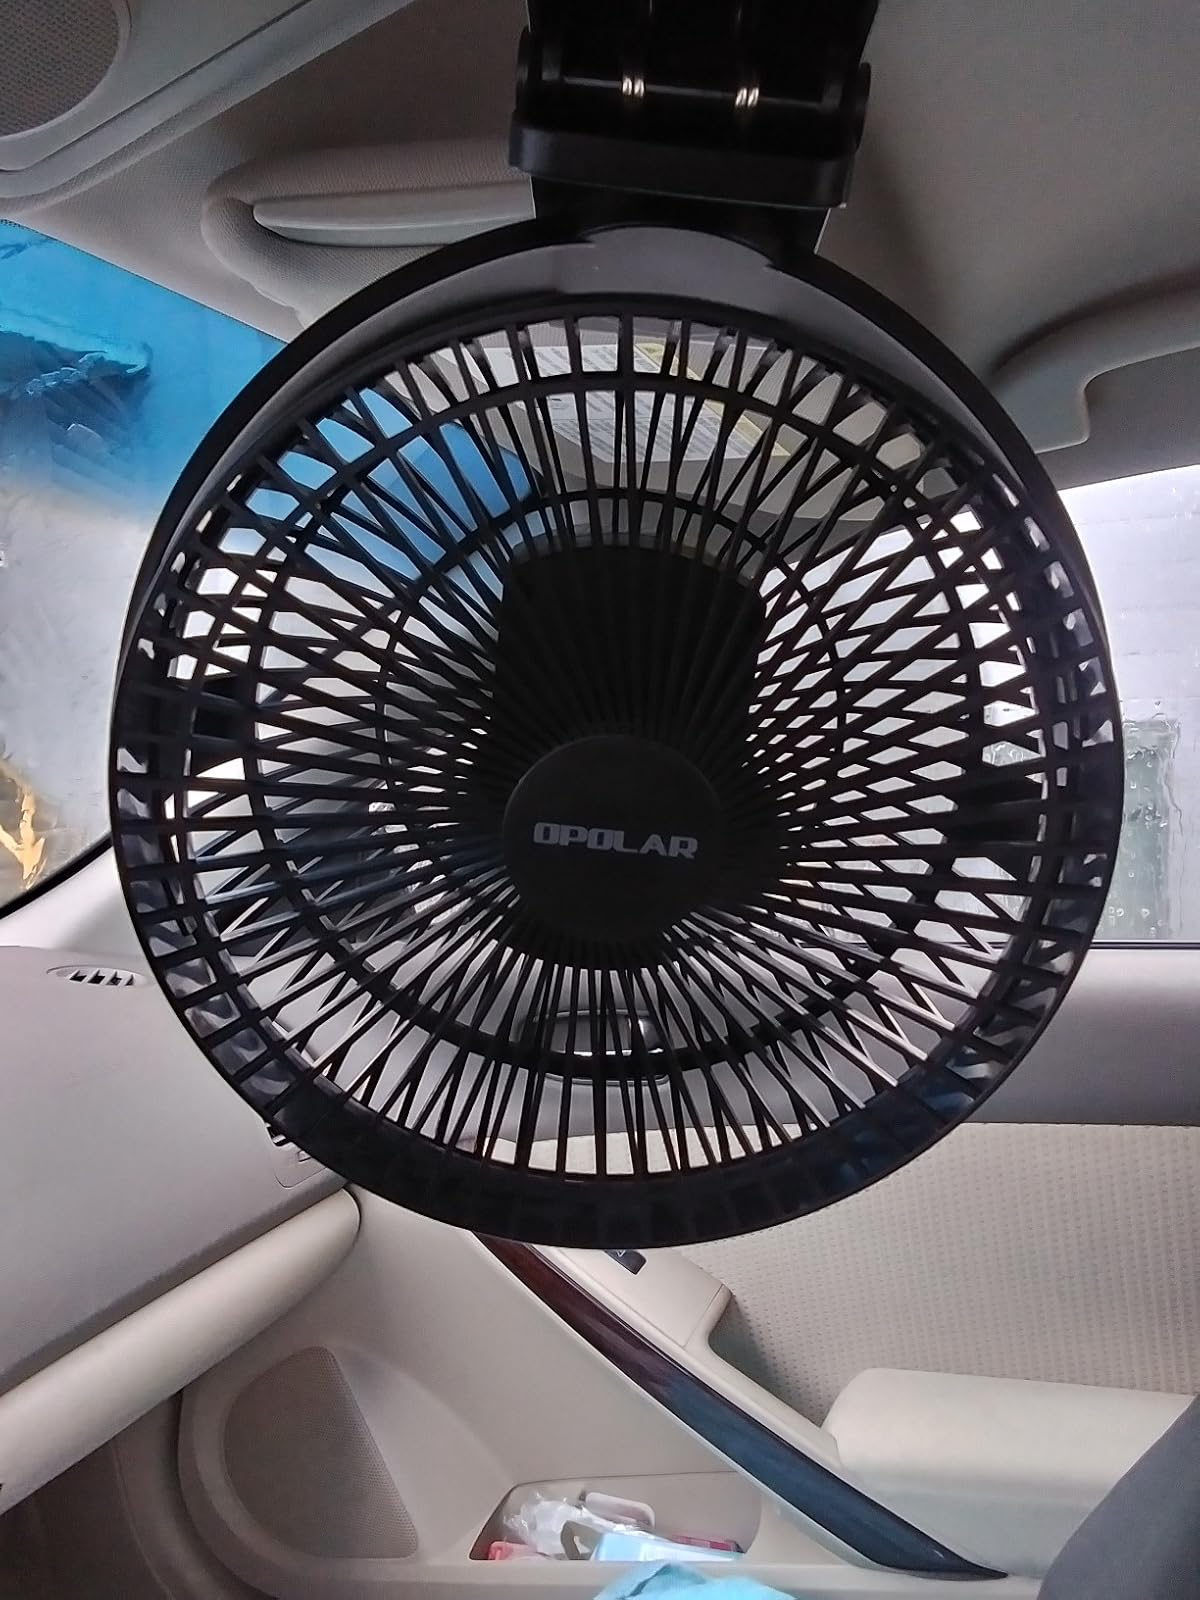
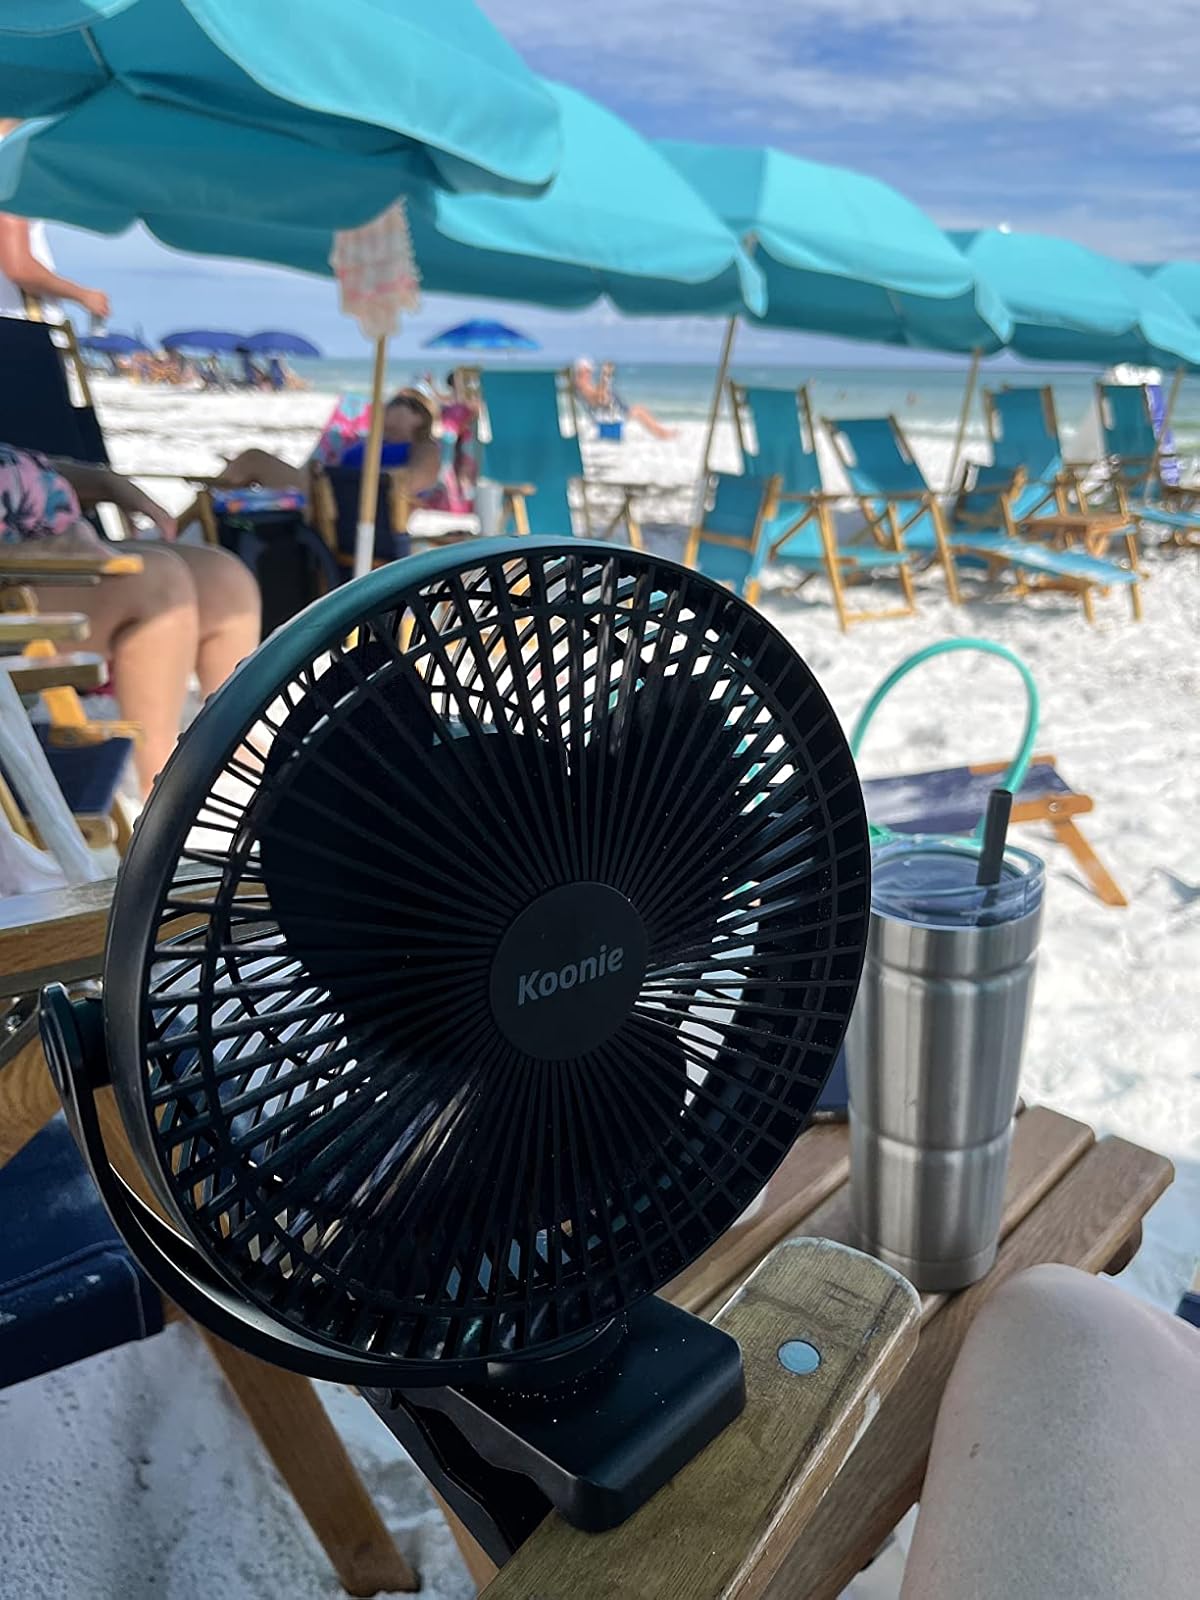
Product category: fan
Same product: yes